Fearless Hyena Part II

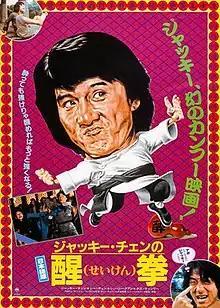
Theatrical poster

Fearless Hyena Part II (also released in Japan as and in West Germany as Der Superfighter II) is a 1983 Hong Kong comedy-themed martial arts action film directed by Chan Chuen, and starring Jackie Chan. It was the sequel to the first "The Fearless Hyena".